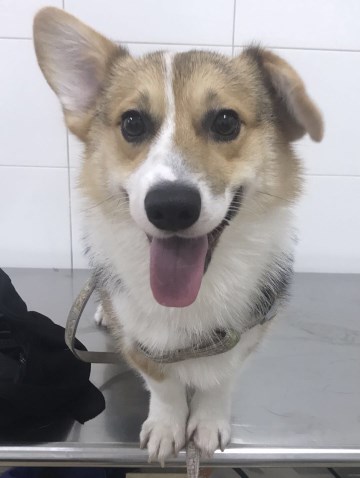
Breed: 2909-n000116-Cardigan